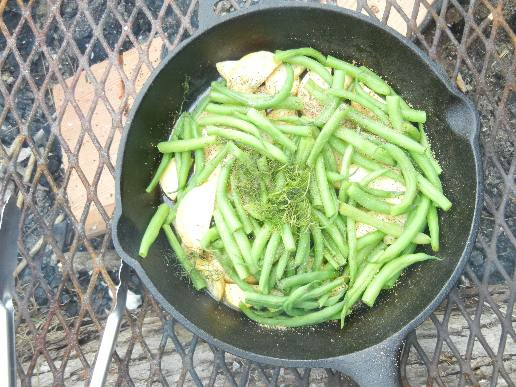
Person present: No